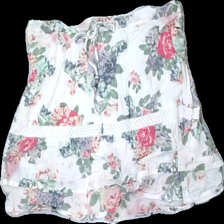
View: front
Type: Skirt
Category: Ladies
Brand: 365
Colors: Multicolor, White, Red, Green
Material: 100% cotton
Pattern: Floral print
Cut: Regular
Size: 34
Season: Summer
Price range: <50
Recommended usage: Export